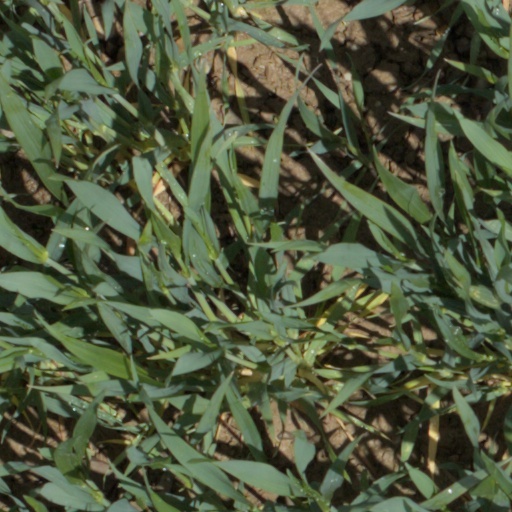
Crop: wheat